Sky position (RA, Dec in degrees): 157.192, 21.532
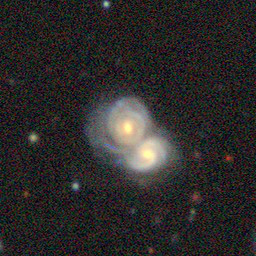
Galaxy morphology: Merging Galaxies